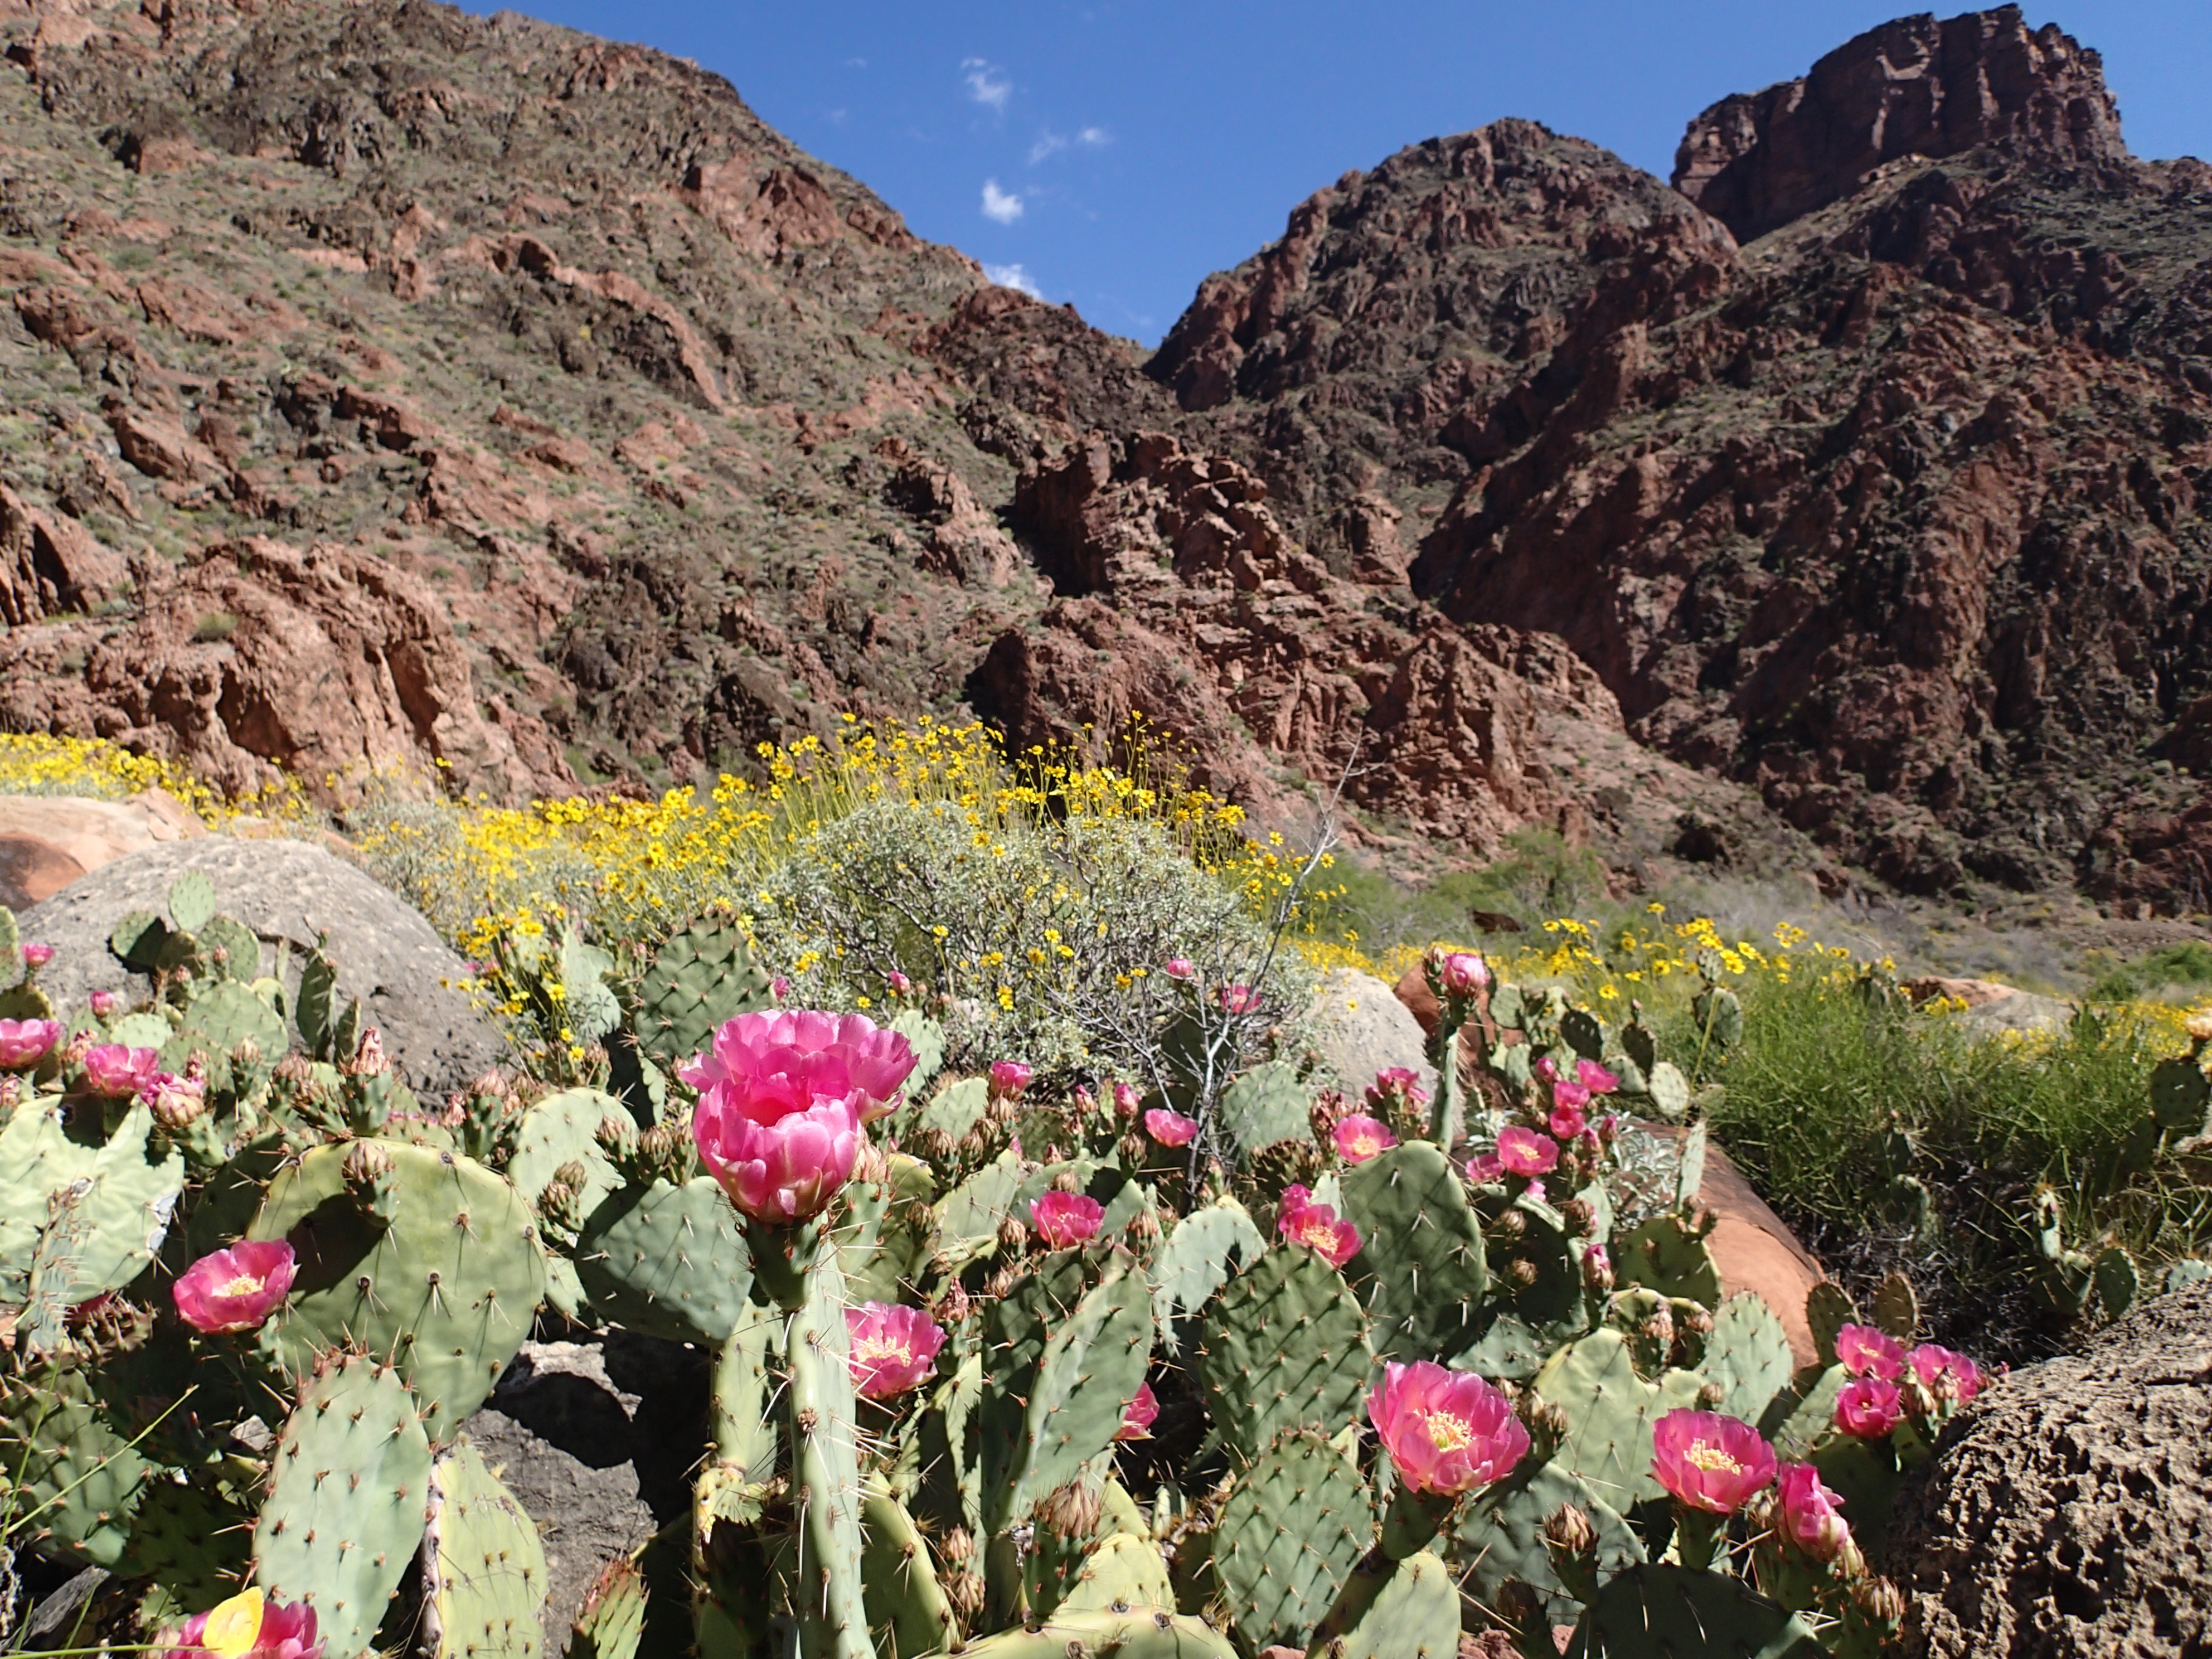
plant, flower, valley, flora, wildflower, plateau, grandcanyon, flowering plant, land plant